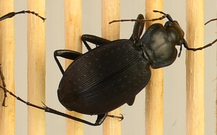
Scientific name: Carabus goryi
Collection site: Great Smoky Mountains National Park NEON (GRSM), plot GRSM_012